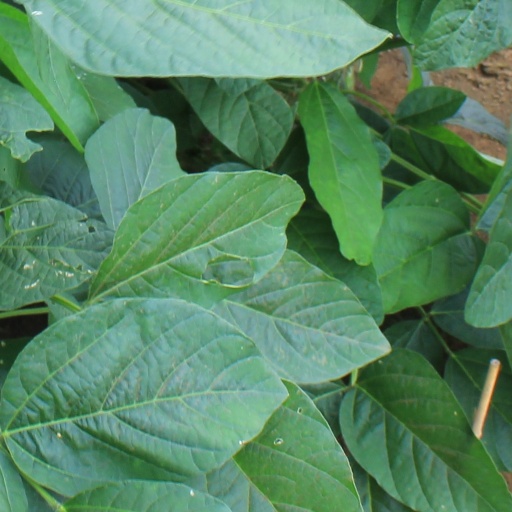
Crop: soybean